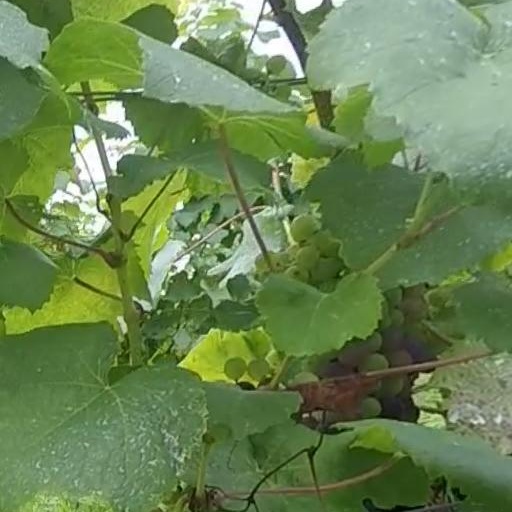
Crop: grape